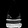
Label: Bag